Josh Groban

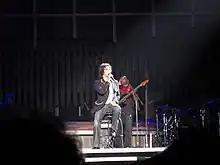
Josh Groban in concert at Atlantic City's Boardwalk Hall in July 2007

Under the guidance of his mentor David Foster, Groban performed for VH1 Save the Music Foundation (2005), Tsunami Aid: A Concert of Hope (2005), Fifth Annual Adopt-A-Minefield concert (2005), 2nd Annual Grammy Jam (2005), Live 8 (2005), The Heart Foundation Gala (2005), David Foster and Friends Charity Gala (2006), and other charity events. He sang a solo on the recording of We Are The World 25 for Haiti (2010). Inspired by a visit with Nelson Mandela during a 2004 trip to South Africa, he established the Josh Groban Foundation to help children in need through education, healthcare and the arts. Mandela appointed Groban as an Official Ambassador for Mandela's Project 46664, a campaign to help raise Global awareness of HIV/AIDS in Africa. On April 25, 2007, Groban performed with the African Children's Choir on "American Idol"'s "Idol Gives Back" episode. Also on September 2, 2007, Groban donated $150,000 to Charlotte-Mecklenburg Schools to fund music education.